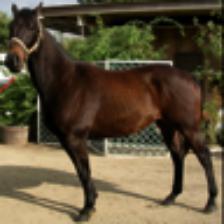
Label: NonHuman